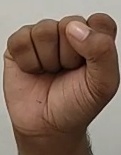
ASL sign: S